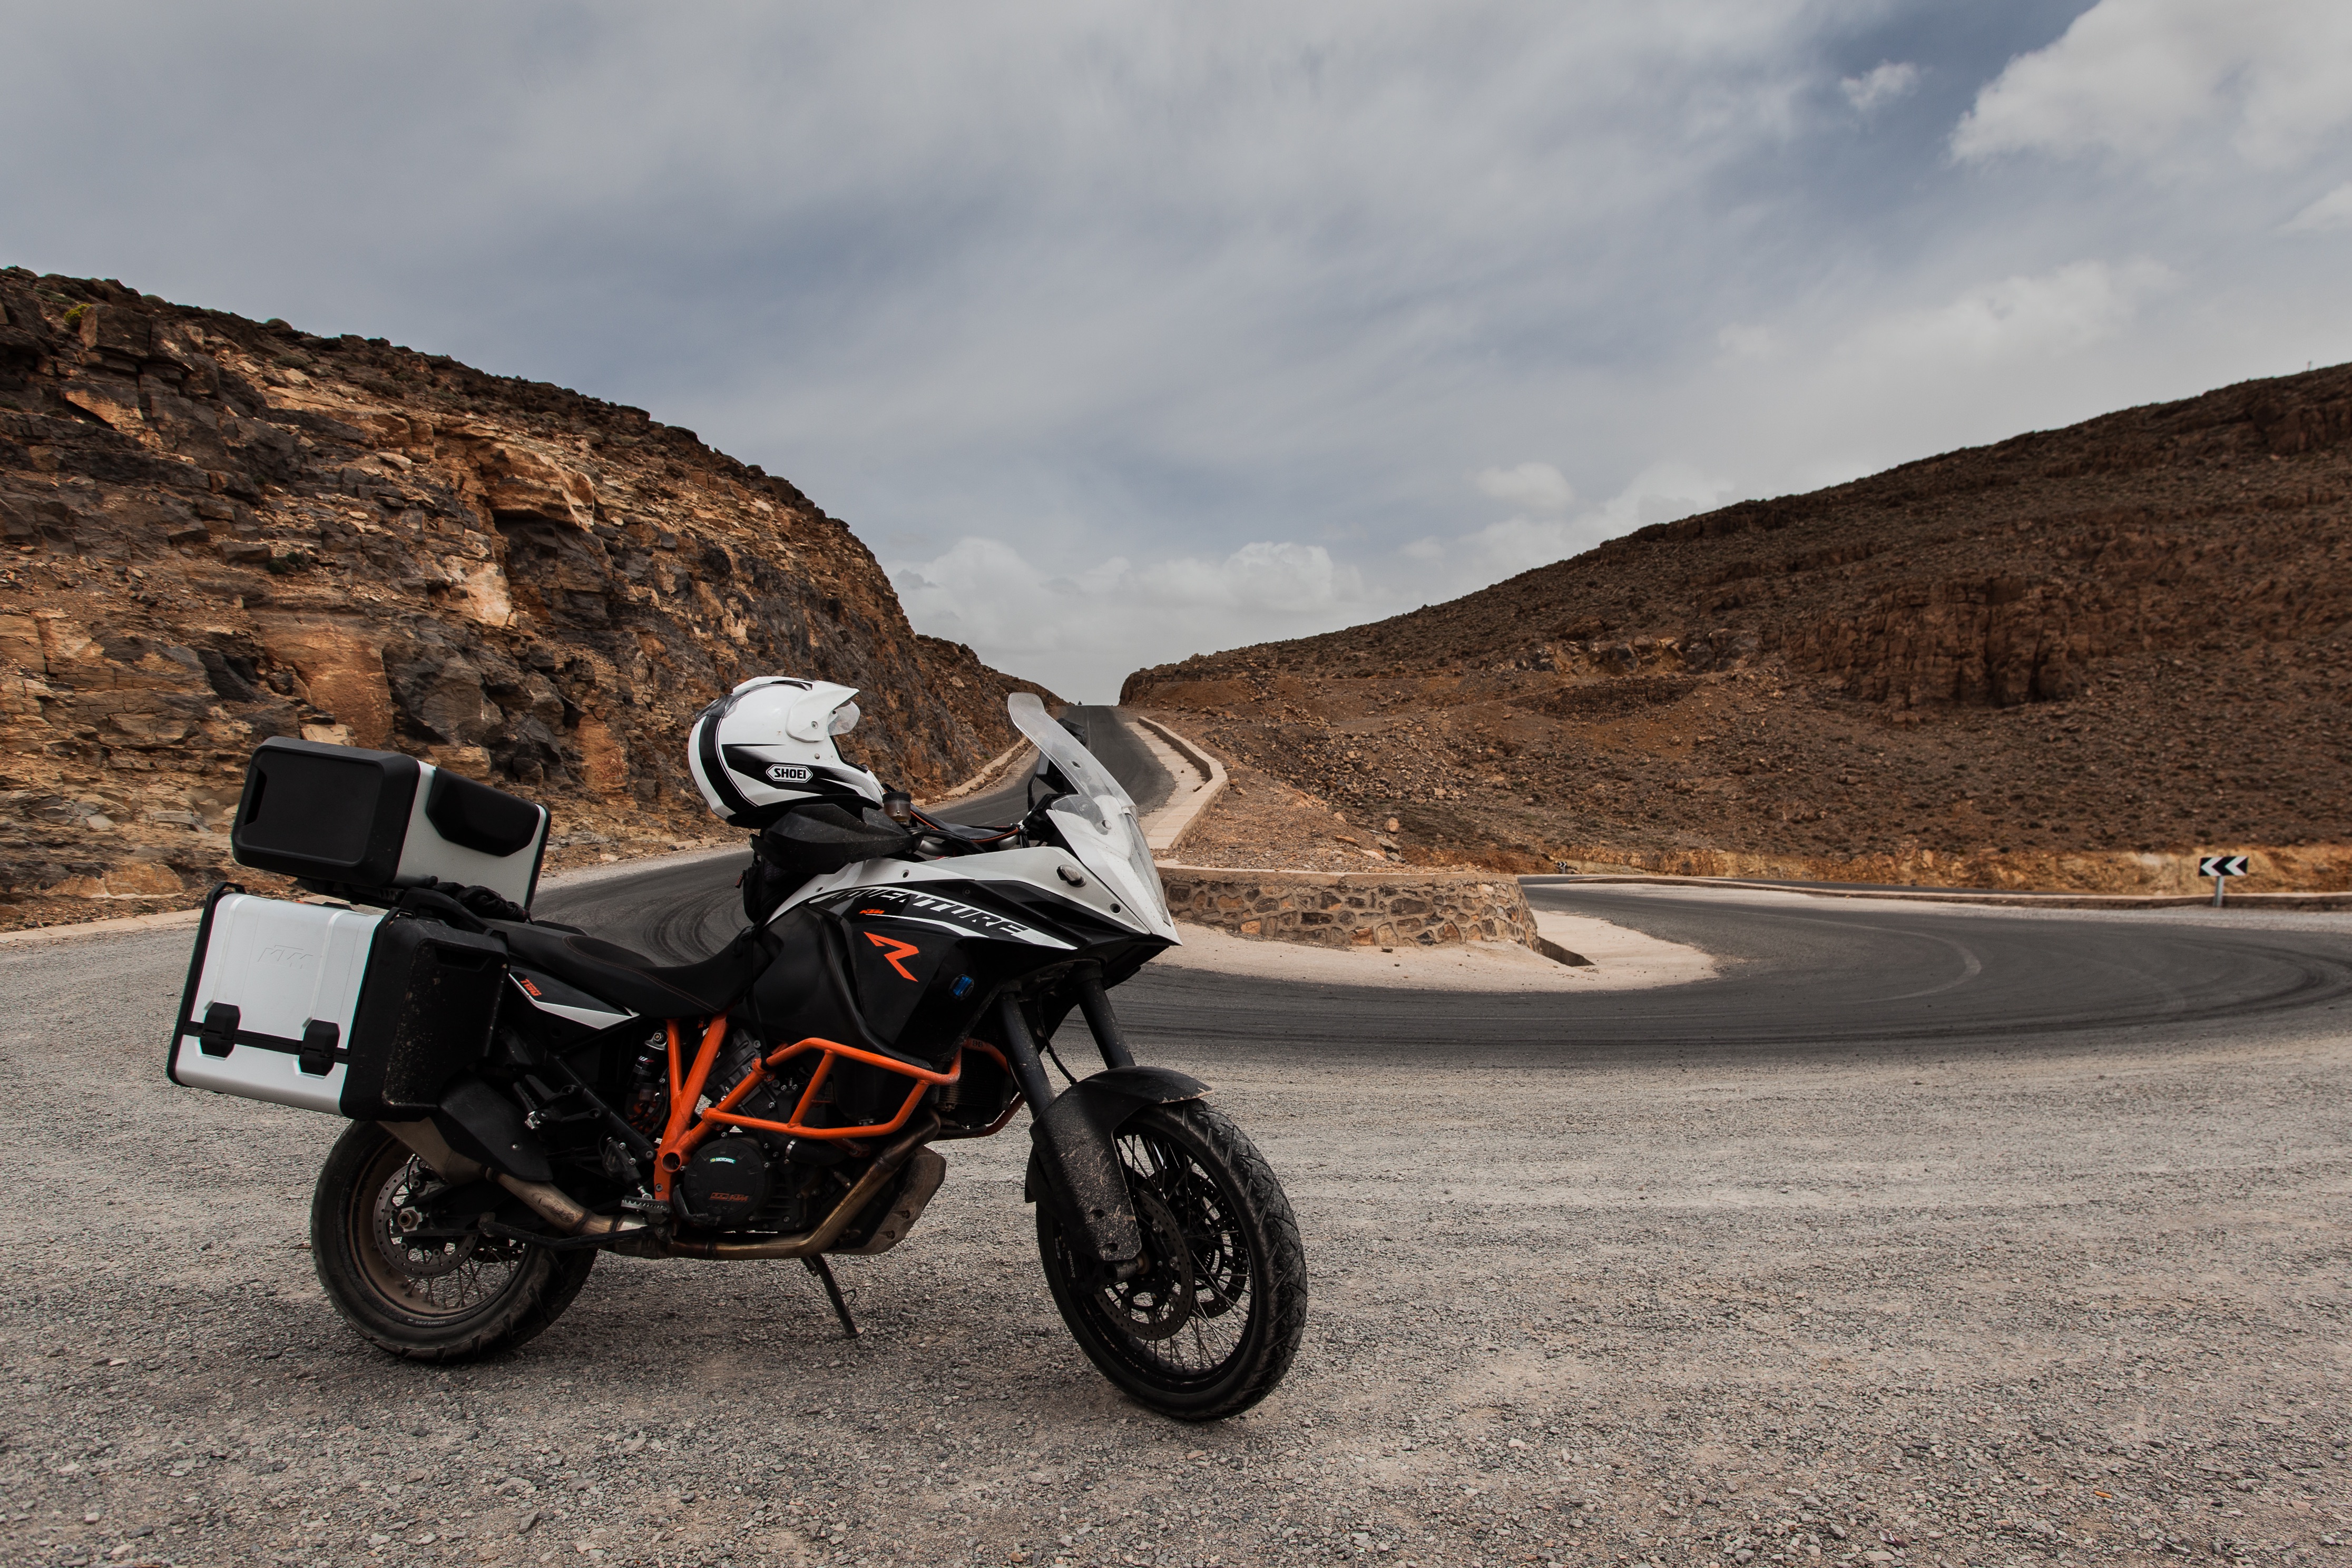
car, bicycle, vehicle, motorcycle, extreme sport, mountain bike, racing, motorsport, motorcycling, automobile make, off roading